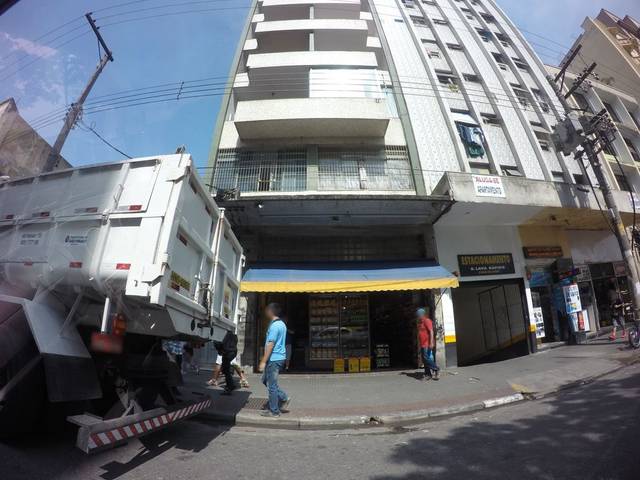
Region: Brazil
Coordinates: -23.537, -46.636